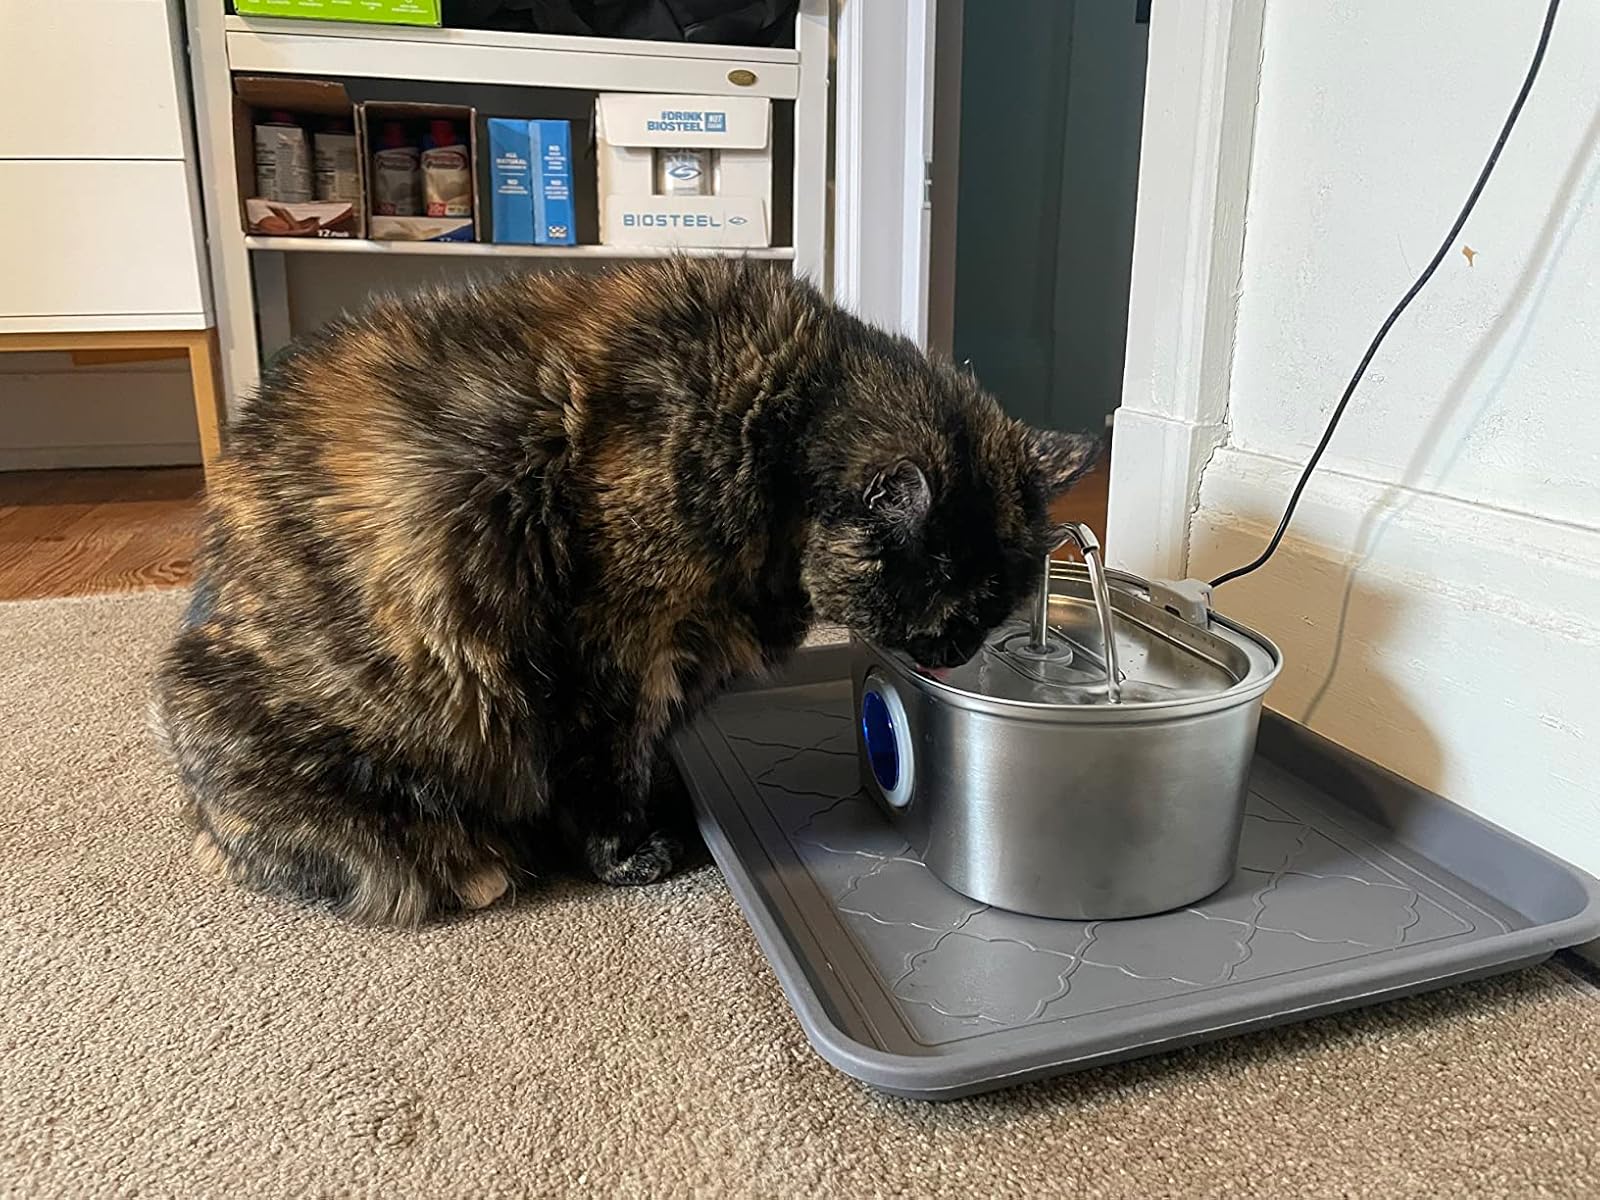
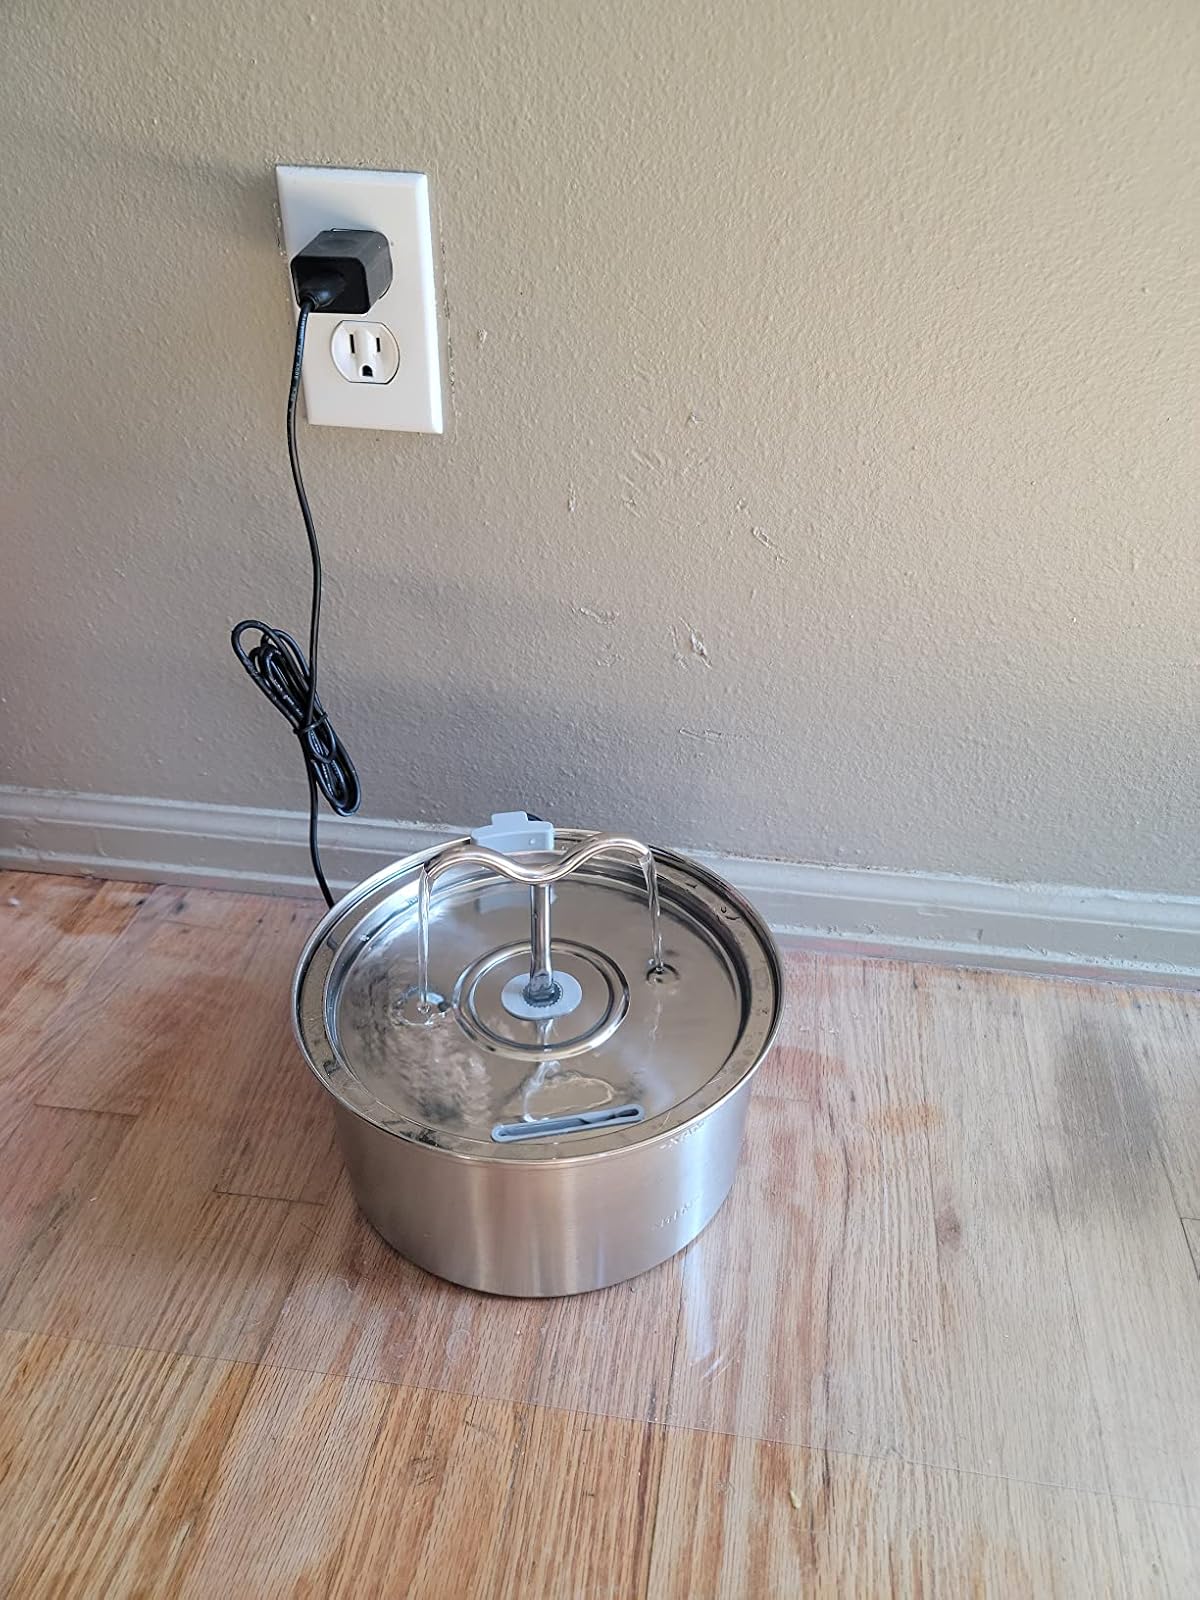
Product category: items_bowl
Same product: no